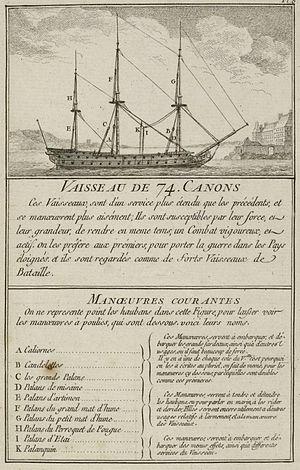
Vaisseau de 74 canons avec texte explicatif de Nicolas Ozanne. Dessin et texte tiré de Marine militaire, ou Recueil des différents vaisseaux qui servent à la guerre, suivis des manœuvres qui ont le plus de rapport au combat ainsi qu'à l'attaque et la défense des ports.
Cette page donne la liste des vaisseaux construits par la France du XVIIᵉ siècle au XIXᵉ siècle.
Pierre-Antoine Véron né en 1736 aux Authieux-sur-Buchy et mort à Timor en mai 1770, est un astronome français, passé à la postérité pour avoir déterminé la largeur de l’océan Pacifique au cours de son tour du monde dans l’expédition de Bougainville lors de l’observation de l’éclipse de soleil du 13 juillet 1768.
Le Courageux était un vaisseau de ligne de 74 canons de la Marine royale française lancé en 1753. Il fut mis en chantier pendant la vague de construction qui sépare la fin de guerre de Succession d'Autriche du début de la guerre de Sept Ans. Il fut capturé par la Royal Navy en 1761 et renommé comme le HMS Courageux. Il fut naufragé en 1796.
Le Robuste était un vaisseau de 74 canons à deux ponts de la Marine française. Il fut construit à Lorient en 1757 et lancé en 1758 par Antoine Groignard. Entré en service pendant la guerre de Sept Ans, il participa à plusieurs opérations dont la bataille des Cardinaux. Sa carrière se poursuivit pendant la guerre d'Indépendance américaine, sur les côtes atlantiques européennes et dans les Antilles. Il servit plusieurs fois de navire-amiral pour des petites escadres et fut commandé à maintes reprises par deux des meilleurs marins français lors de la guerre d'Indépendance américaine : De Grasse et La Motte-Picquet. Il fait aussi partie du petit nombre d'unités de guerre construites à Lorient – port de la Compagnie des Indes – alors qu'au XVIIIᵉ siècle les Marine royale lançait traditionnellement ses vaisseaux à Brest, Rochefort ou Toulon. Il fut retiré du service en 1784.
Le Magnifique est un vaisseau de ligne de 74 canons à deux ponts de la Marine royale française. Il est mis en chantier pendant la vague de construction qui sépare la fin de guerre de Succession d'Autriche du début de la guerre de Sept Ans. Lancé en 1750, il participe à la guerre de Sept Ans puis à celle de l'Indépendance américaine au cours de laquelle il est perdu.
Le Centaure est un vaisseau de ligne portant 74 canons, de la Marine française, construit à Toulon en 1756, et lancé en 1757, pendant la Guerre de Sept Ans. Il est capturé par la marine anglaise en 1759 lors de la guerre de Sept Ans. Intégré à la Royal Navy, il participe à de nombreuses campagnes. Il est coulé par une tempête à la fin de la guerre d'Indépendance américaine alors qu'il regagne l'Angleterre.
Claude-Arnould Poute, ou Arnoul Claude Poute, né le 19 juillet 1730 au château de Nieuil, décédé le 19 avril 1806 à Poitiers, est un officier de marine et aristocrate français des XVIIIᵉ et XIXᵉ siècles. Chef d'escadre des armées navales du Roi et commandeur de Saint-Louis, il est grand sénéchal de la sénéchaussée de Saintes.
L'histoire de la marine française de 1715 à 1789 confirme que la Marine française est désormais une force permanente après le difficile enracinement du XVIIᵉ siècle. Réduite à peu de chose en 1715, la Marine royale se reconstruit lentement dans les années 1720-1740 et se montre même très innovante pour tenter de compenser la supériorité de la Royal Navy issue des dernières guerres louis-quatorziennes. Louis XV, qui reprend la politique de paix avec l’Angleterre héritée de la période de la Régence, n’accorde pas à sa flotte la totalité des crédits que lui demandent régulièrement ses ministres ce qui fait plafonner le nombre de vaisseaux, maintient un déficit en frégates et limite souvent à peu de chose l’entraînement à la mer.
Le Héros est un vaisseau de ligne de 74 canons de la Marine royale française. C'est un vaisseau de force à deux ponts construit selon les normes définies dans les années 1740 par les constructeurs français pour obtenir un bon rapport coût/manœuvrabilité/armement afin de pouvoir tenir tête à la marine anglaise qui dispose de beaucoup plus de navires depuis la fin des guerres de Louis XIV. Il est célèbre pour avoir été le vaisseau amiral du bailli de Suffren pendant la guerre d'indépendance des États-Unis. Il participe à six batailles navales depuis l'Atlantique jusqu'aux côtes indiennes en 1781-1783. Il est détruit lors du siège de Toulon, en 1793.
Le vaisseau de 74 canons est un vaisseau de guerre de troisième rang portant deux ponts d'artillerie. Un « 74 », comme on le surnomme, est généralement considéré comme le compromis le plus performant de l'époque de la marine à voile, eu égard à sa maniabilité, sa puissance de feu, ses performances maritimes et militaires globales d'une part, et d'autre part son coût et sa rapidité de fabrication, ainsi que son équipage presque moitié moindre que les grands trois-ponts.
Louis-Augustin de Monteclerc, dit le « chevalier de la Rongère » puis le « comte de Monteclerc », né le 14 septembre 1727 au château de la Rongère à Saint-Sulpice et mort le 25 mars 1784 à Quimper, est un officier de marine et aristocrate français du XVIIIᵉ siècle. Il sert dans la Marine royale française pendant la guerre d'indépendance des États-Unis. Grièvement blessé à la bataille de la baie de Chesapeake, il rentre en France où il meurt quelques années plus tard de ses blessures.
Le Monarque est un vaisseau de ligne de troisième rang de 74 canons de la Marine royale française. C'est un vaisseau de force à deux ponts lancé selon les normes définies dans les années 1740 par les constructeurs français pour obtenir un bon rapport coût/manœuvrabilité/armement afin de faire face à la marine anglaise qui dispose de beaucoup plus de navires depuis la fin des guerres de Louis XIV. Il est capturé en octobre 1747 par les Britanniques et intégré dans la Royal Navy sous le nom de HMS Monarch.